Question: Please indicate a possible affordance area of the bicycle that can be used for sitting
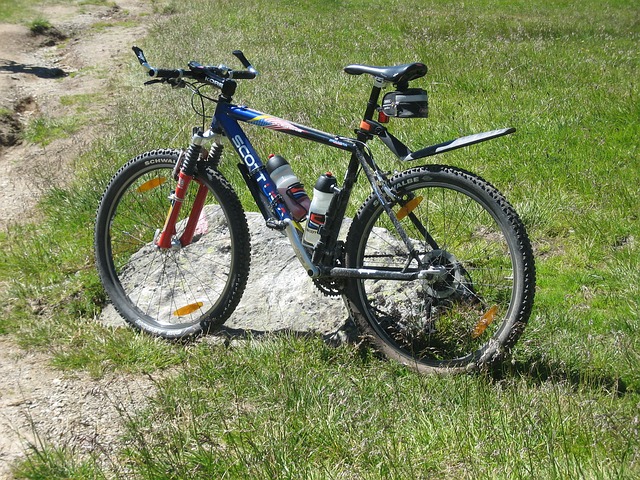
Answer: [338.5, 57.5, 428.5, 85.5]